E Ink

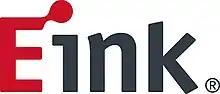

E Ink Corporation (or simply "E Ink") is a subsidiary of E Ink Holdings (EIH), a Taiwanese Holding Company (8069.TWO) manufacturer. They are the manufacturer and distributor of electrophoretic displays, a kind of electronic paper, that they market under the name E Ink. E Ink Corporation is headquartered in Billerica, Massachusetts. The company was co-founded in 1997 by Albert and Comiskey, along with Joseph Jacobson (professor in the MIT Media Lab), Jerome Rubin (LexisNexis co-founder), and Russ Wilcox. Two years later, E Ink partnered with Philips to develop and market the technology. Jacobson and Comiskey are listed as inventors on the original patent filed in 1996. Albert, Comiskey, and Jacobsen were inducted into the National Inventors Hall of Fame in May 2016. In 2005, Philips sold the electronic paper business as well as its related patents to one of its primary business partners, Prime View International (PVI), a Hsinchu, Taiwan-based manufacturer.